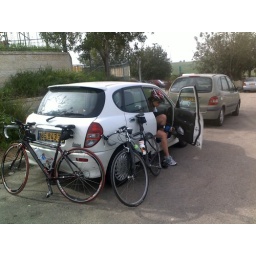
this car is actually a disguised pickup truck ;) both bikes and riders fit in it